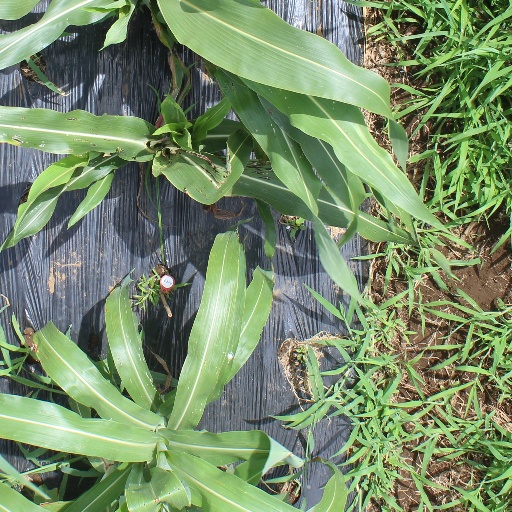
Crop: sorghum